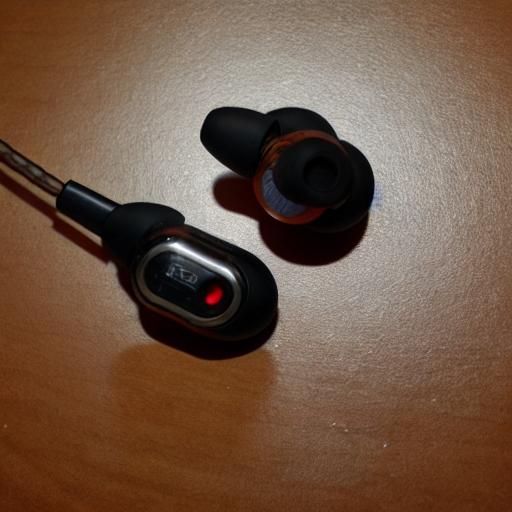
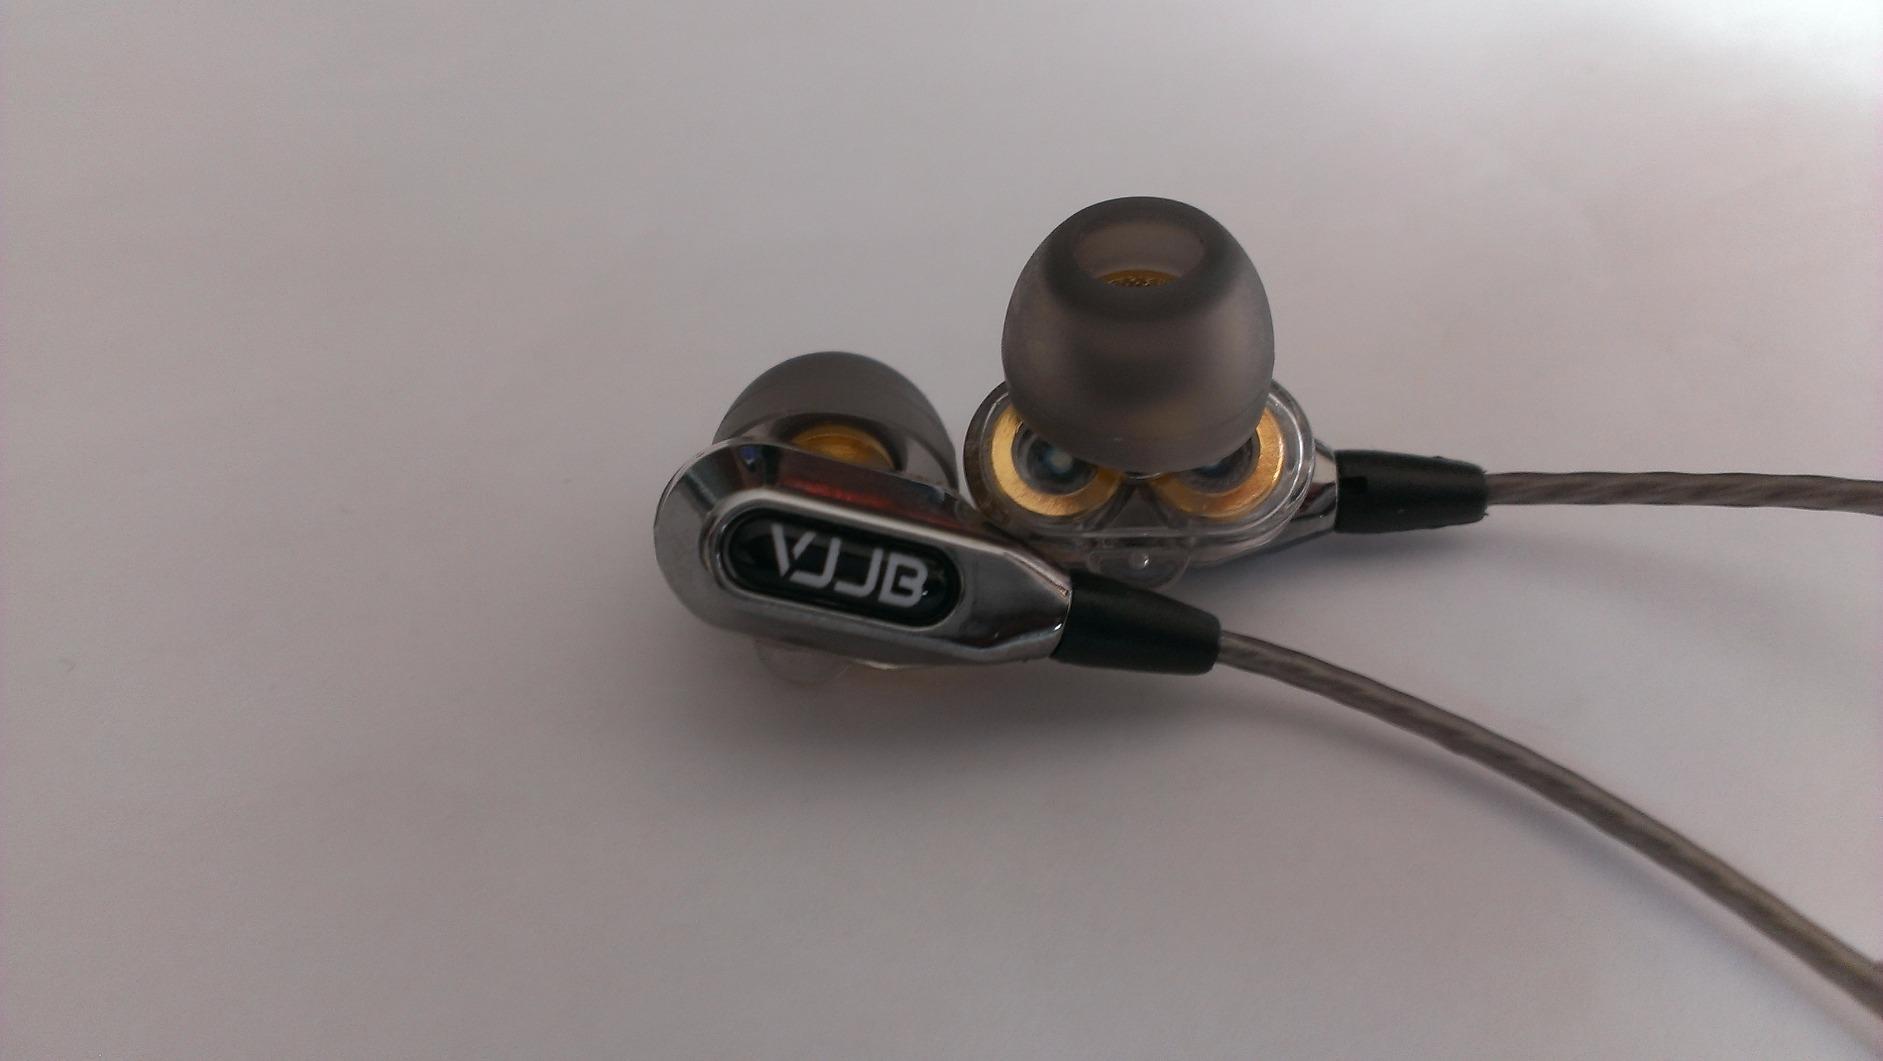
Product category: headphones
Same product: no